Describe the emotion expressed in this image:  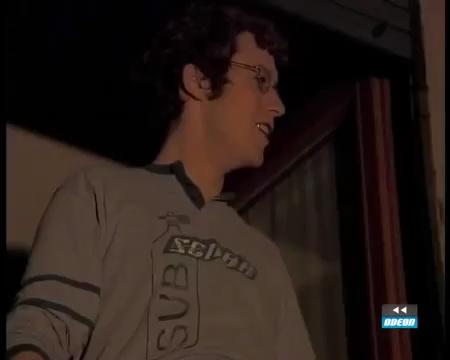
This person displays Fear, valence and arousal with high intensity.